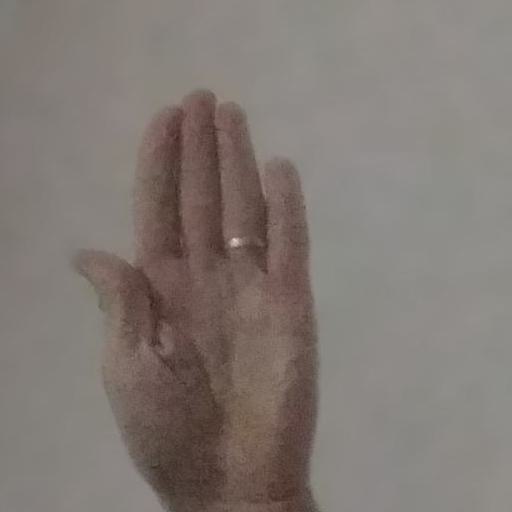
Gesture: stop